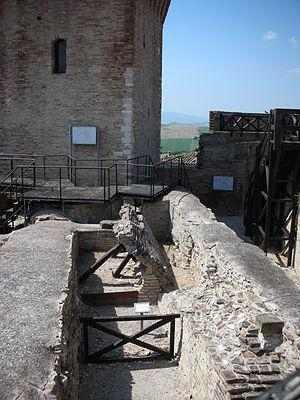
Rocca de Urbisaglia. Intérieur, détail du mur en talus de la fortification précédente
La Rocca de Urbisaglia est une fortification militaire qui remonte au début du XVIᵉ siècle, construite en incluant des ruines de structures médiévales précédentes, à leur tour bâties sur des murs romains.